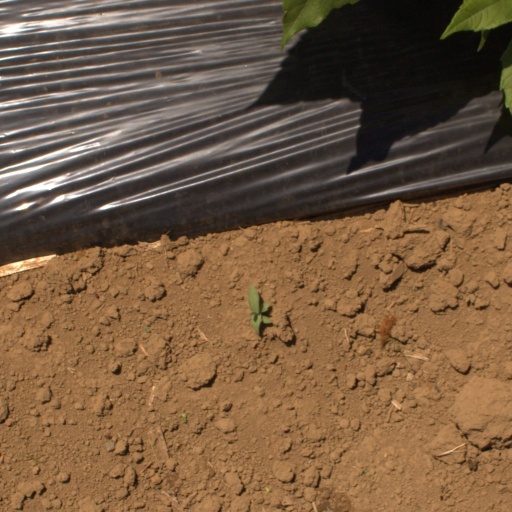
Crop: Jerusalem artichoke